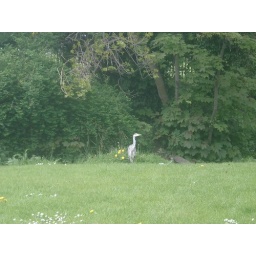
The river across the road also see the occasional heron drop by and visit.